The Sorrow and the Terror

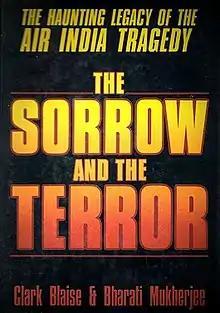
First edition

The Sorrow and the Terror: The Haunting Legacy of the Air India Tragedy is a 1987 book by Clark Blaise and Bharati Mukherjee about the Air India Flight 182 bombing in 1985. It was published by Viking Books. Both authors are naturalized Canadians; Mukherjee is an Indo-Canadian Hindu who was born an Indian citizen while Blaise was born an American citizen.